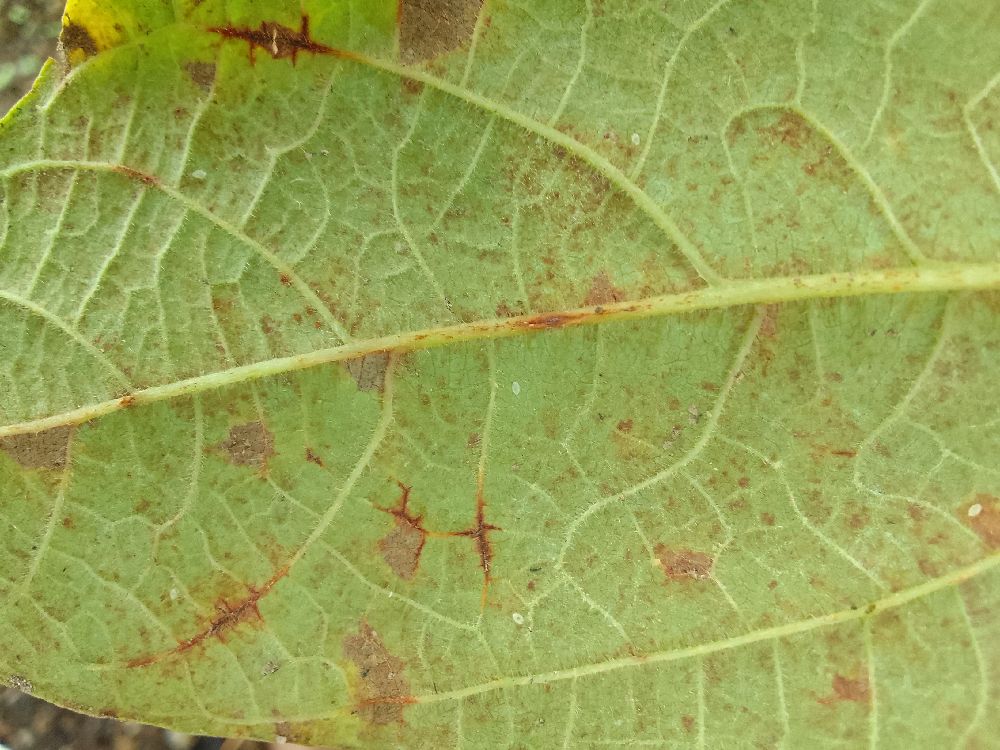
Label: anthracnose